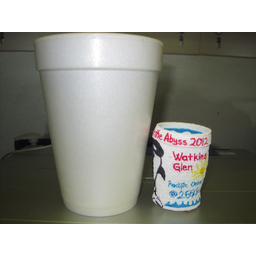
Label: paper